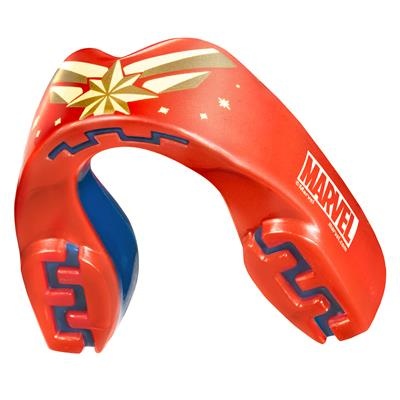
SafeJawz Marvel Captain Marvel Mouthguard
HIGHER. FURTHER. FASTER Our Captain Marvel edition should only really interest you if you're happy to absorb vast amounts of cosmic power and channel your inner space-faring warrior. Its Fluid Fit™ Technology means that SAFEJAWZ® guards feature a super-slim profile and great retentive qualities. The guard will essentially clip onto the teeth & fit comfortably so that breathing, talking and drinking will not be a problem. Jaw Secure™ also offers protection to the jaw and lower teeth. The pre-occluded base and raised impact pads on the bottom of the product act as a buffer to prevent damage from impact to the lower jaw. There’s no struggling to get a perfect fit with SAFEJAWZ®. Remodel Tech™ ensures you can have multiple attempts to achieve the game-changing fit that we as so proud of. Last but not least, the SAFEJAWZ® Marvel Series all feature an awesome design on the front. Athletes are trying more and more to stand out from their peers and find new ways to show their personality as they perform. SAFEJAWZ® gives wearers that freedom - Protection with Personality. We do not guarantee that this product will prevent injury during it´s use. It has been designed to minimise the potential of serious injury. View full conditions and details about the process here. CASE AND INSTRUCTIONS INCLUDED. NOT SUITABLE FOR BRACES.
Brand: Safe Jawz
Category: Sporting Goods > Athletics > General Purpose Athletic Equipment > Sports Mouthguards